Gilberdyke

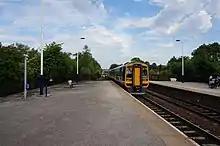
Gilberdyke railway station

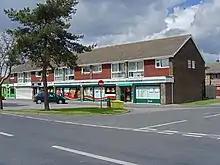
Scalby Lane

The village is served by Gilberdyke railway station with trains operating between Scarborough/Bridlington via Hull to Doncaster and Sheffield, and between Hull and Selby/York.